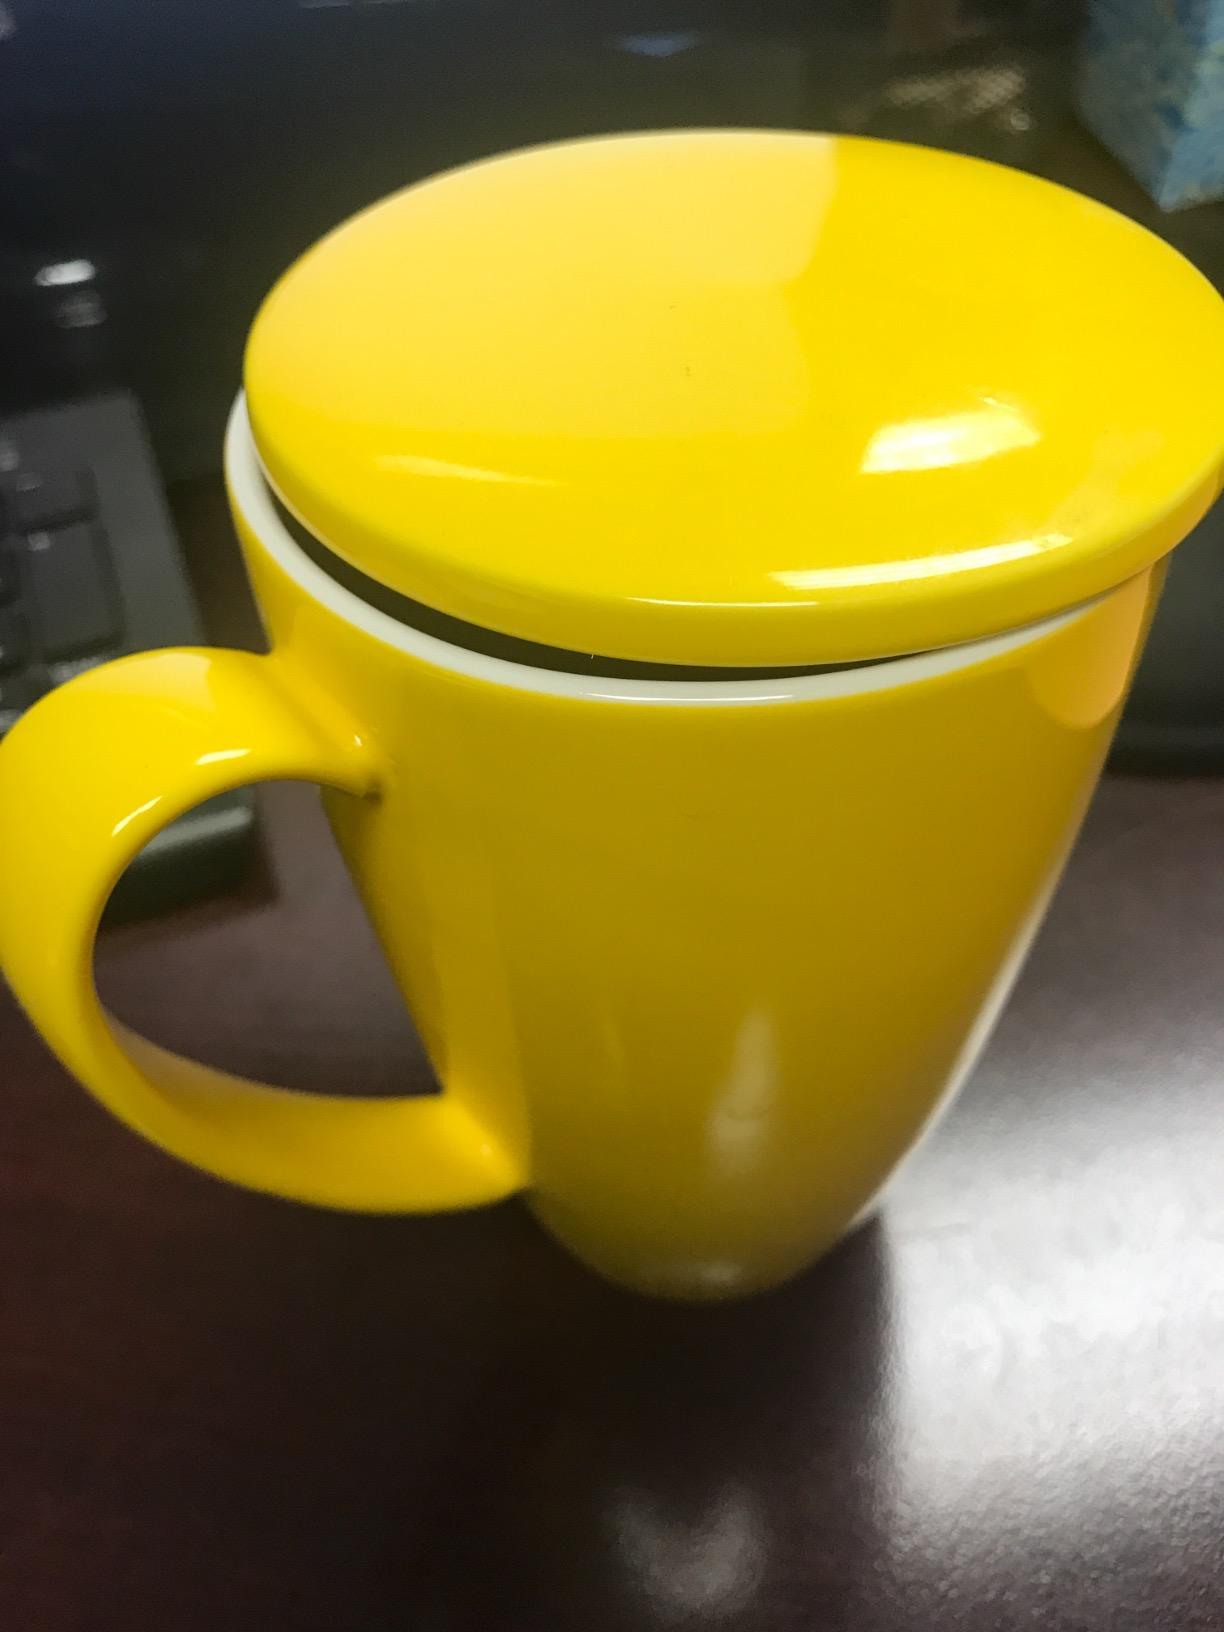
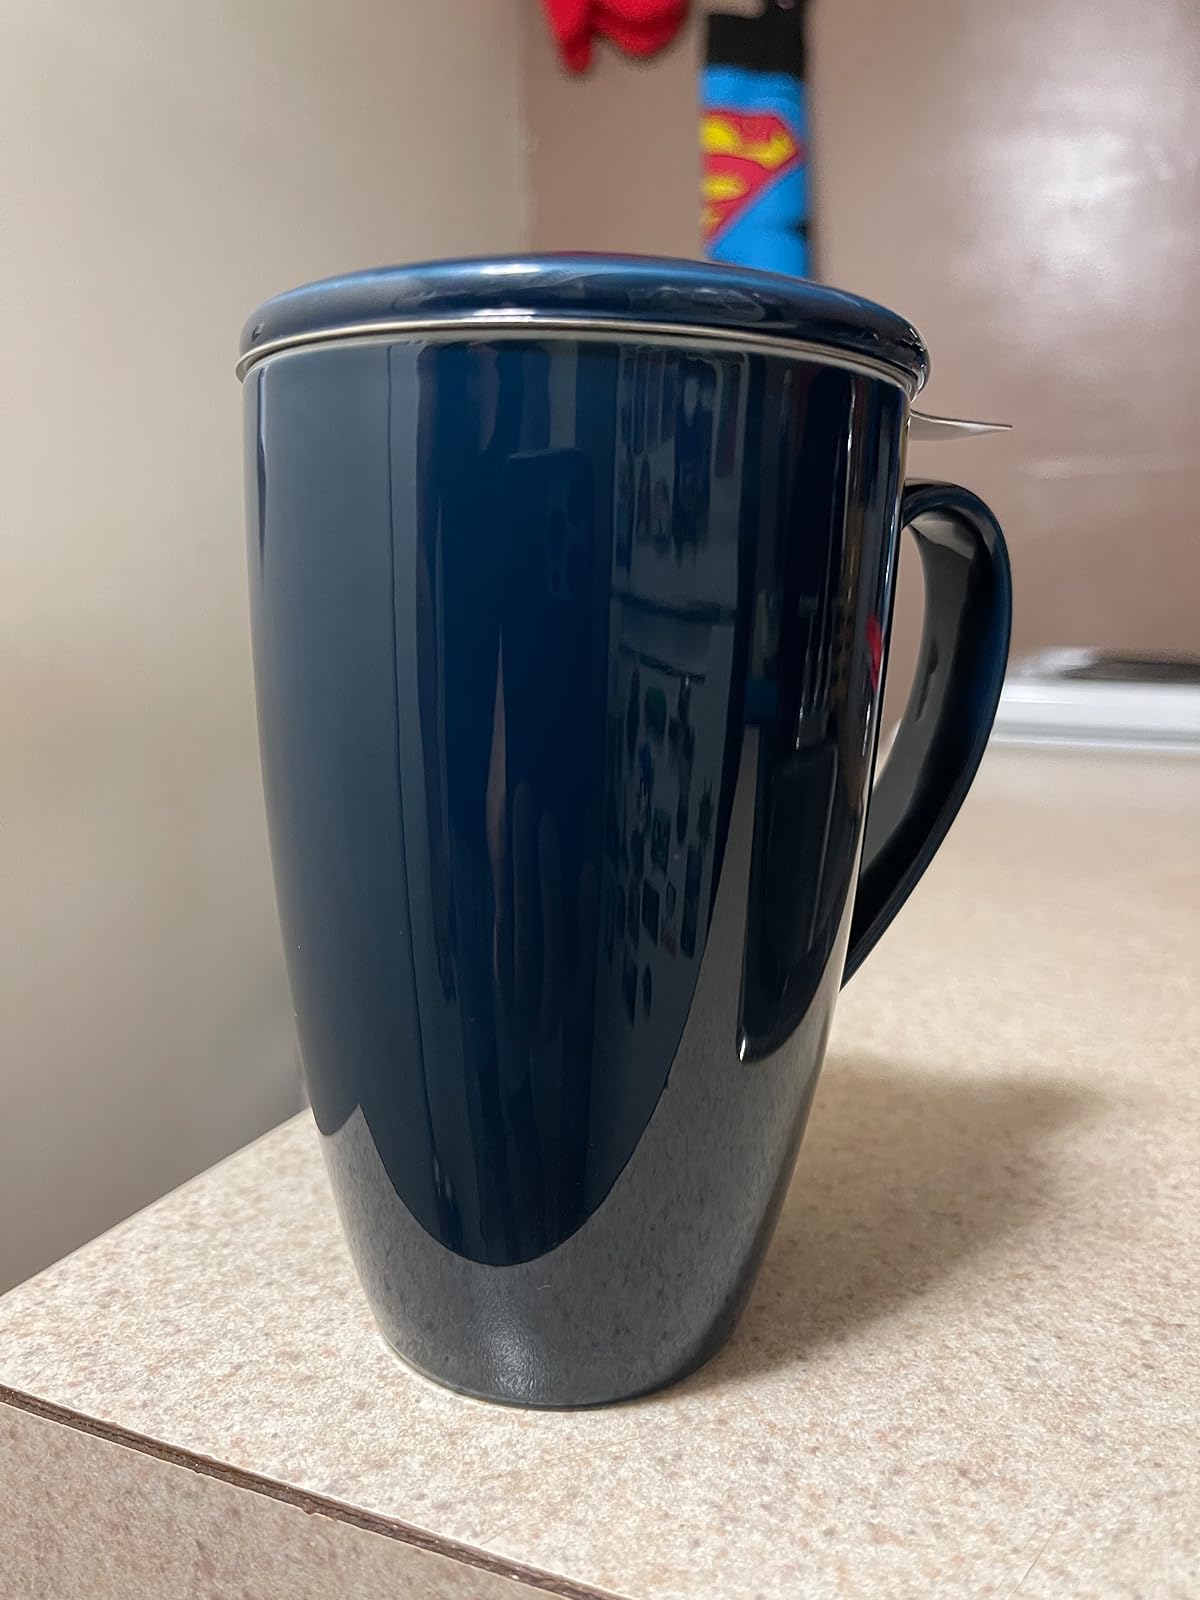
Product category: items_mug
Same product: no